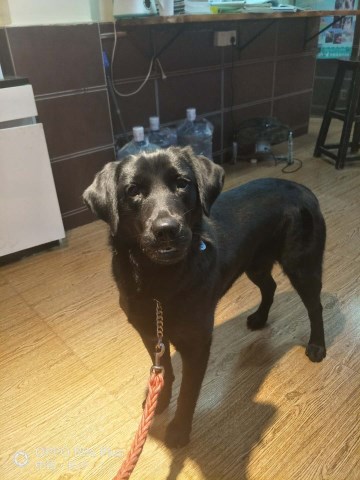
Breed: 3580-n000122-Labrador_retriever